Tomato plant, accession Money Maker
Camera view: vertical (180 deg); turntable rotation: 90 degrees
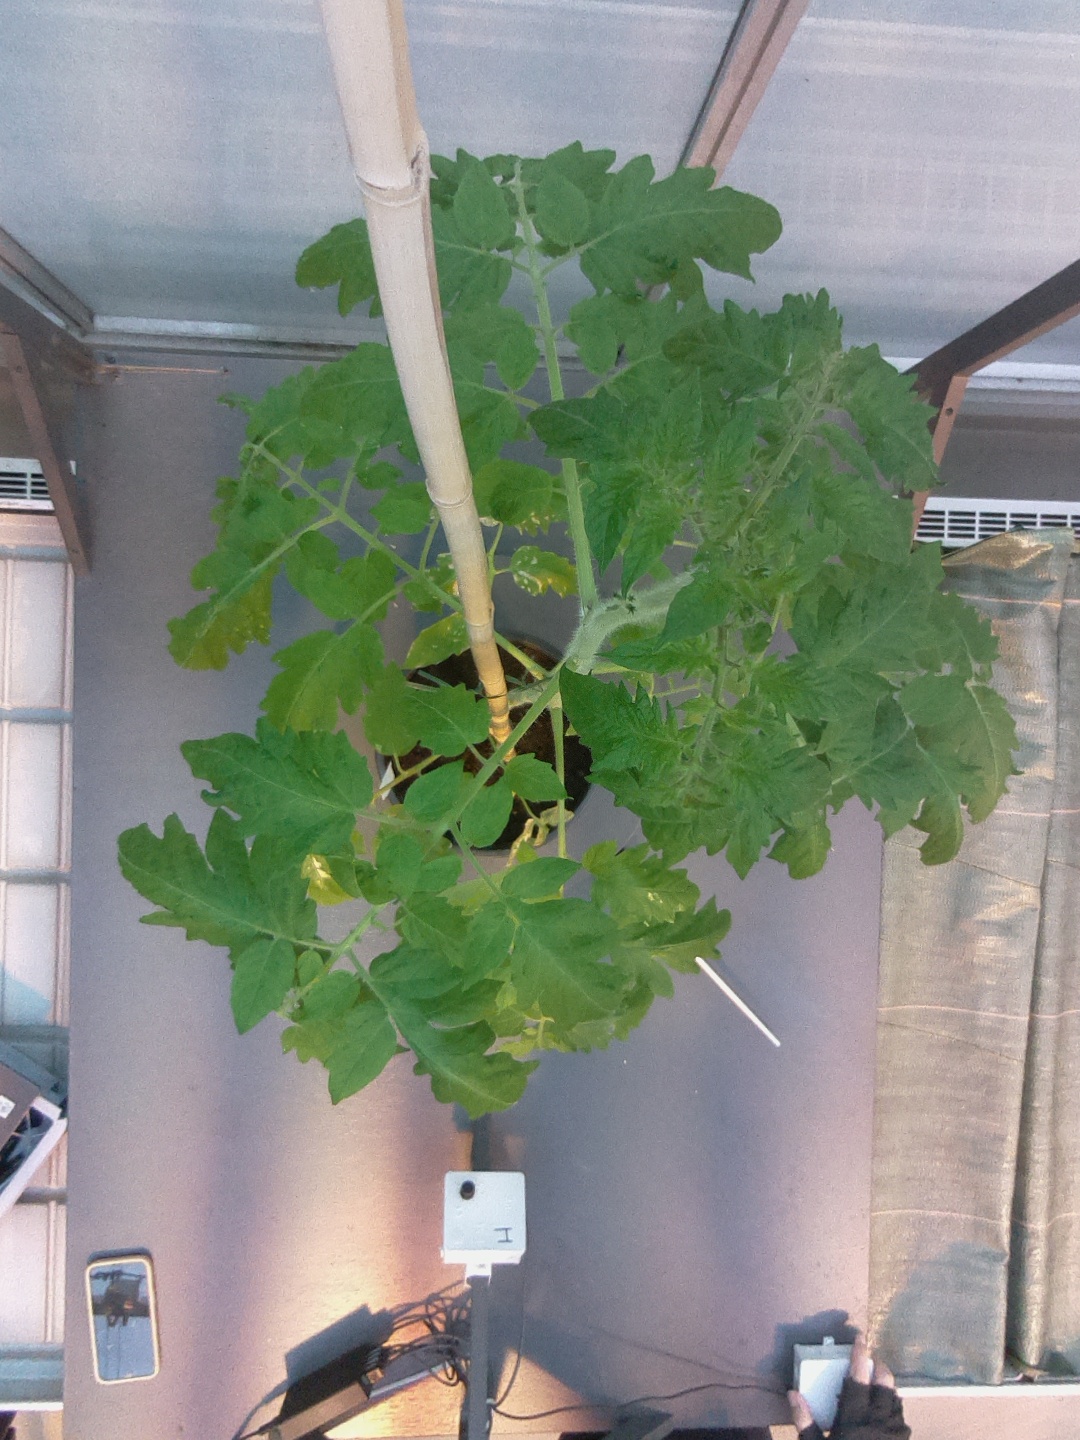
BBCH growth stage 20: First Side shoot start formed